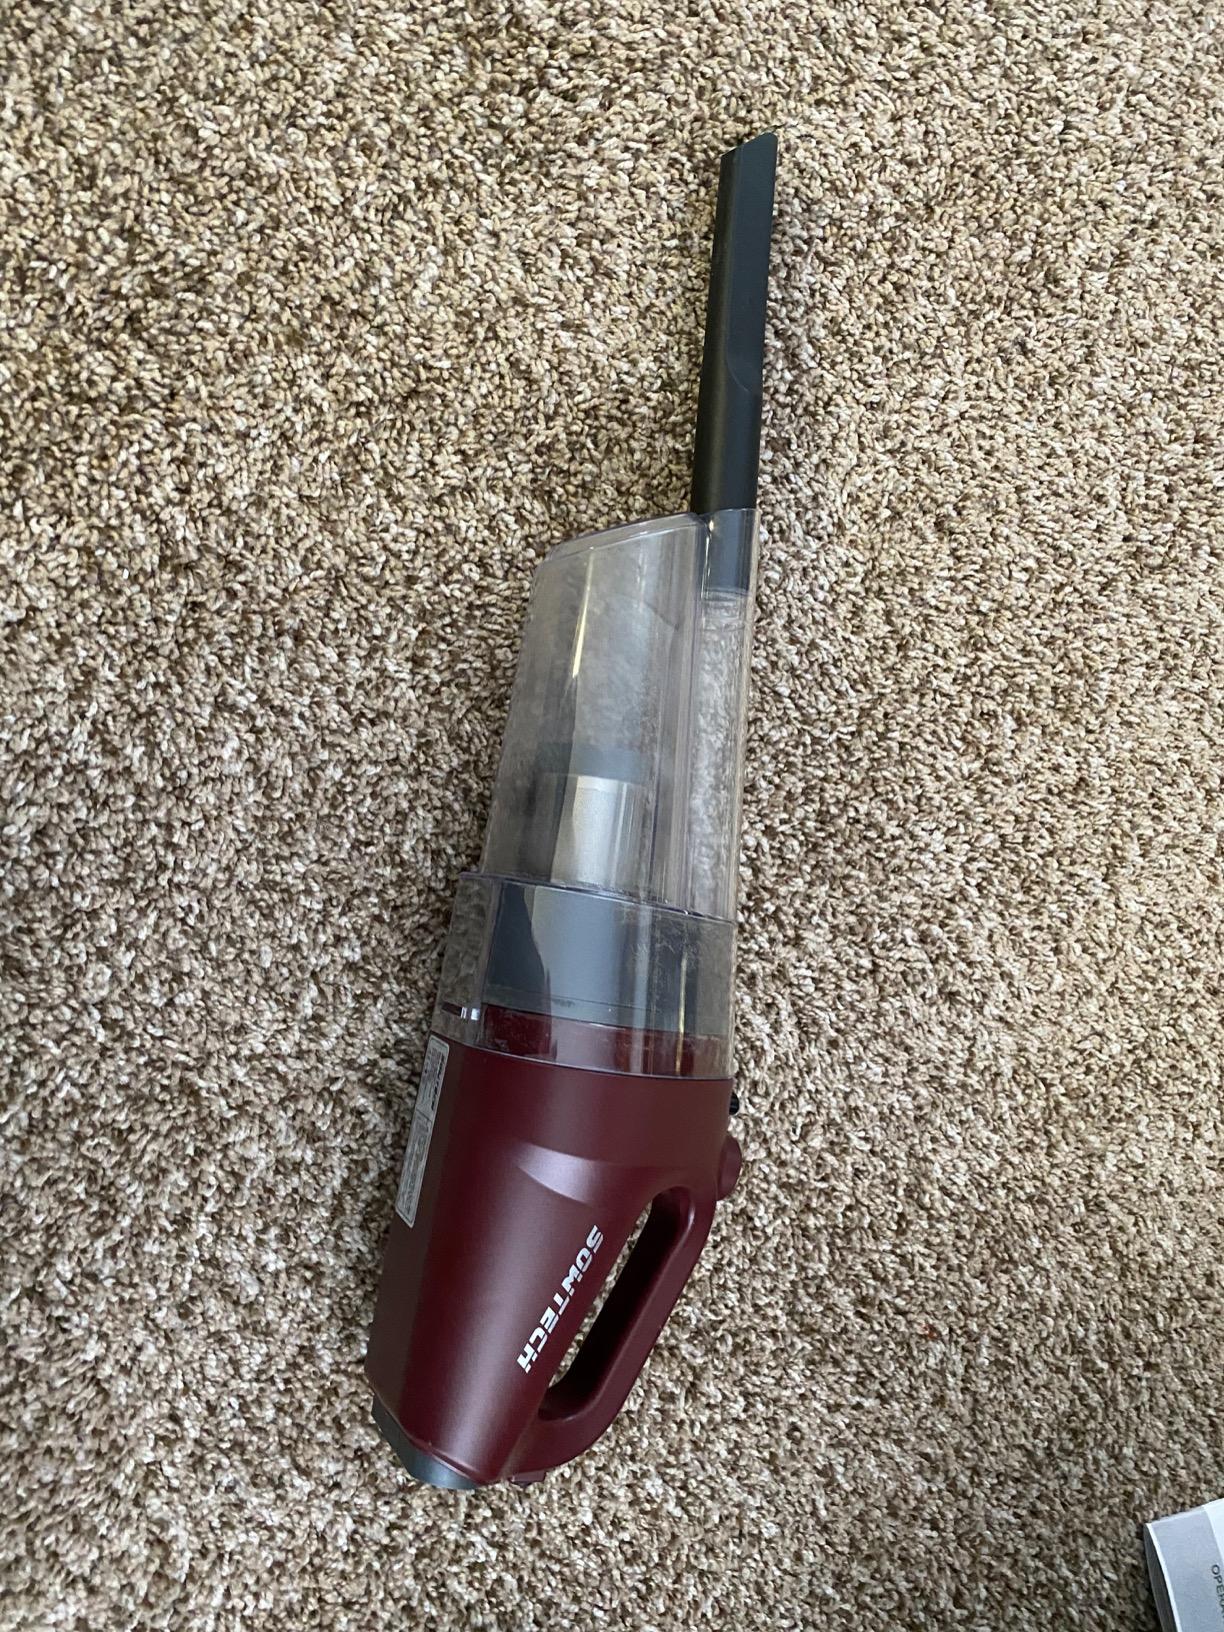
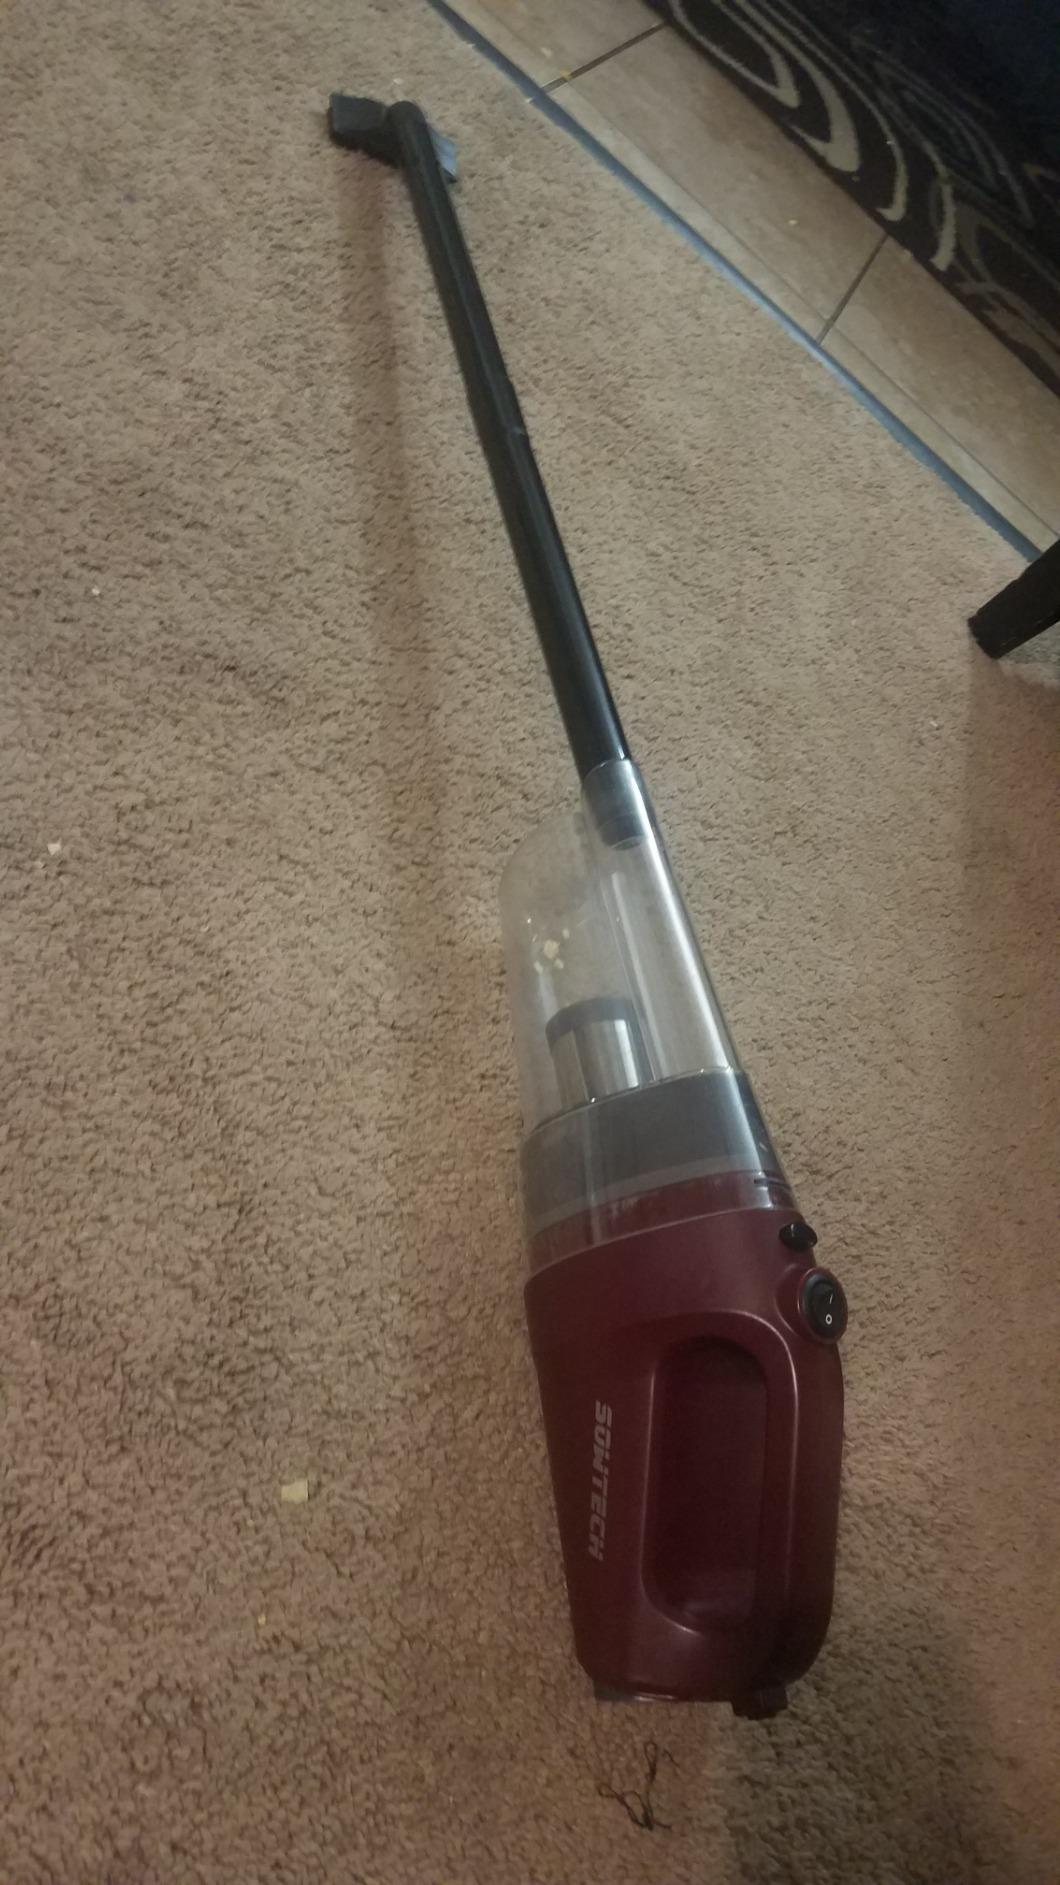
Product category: items_vacuum
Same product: yes